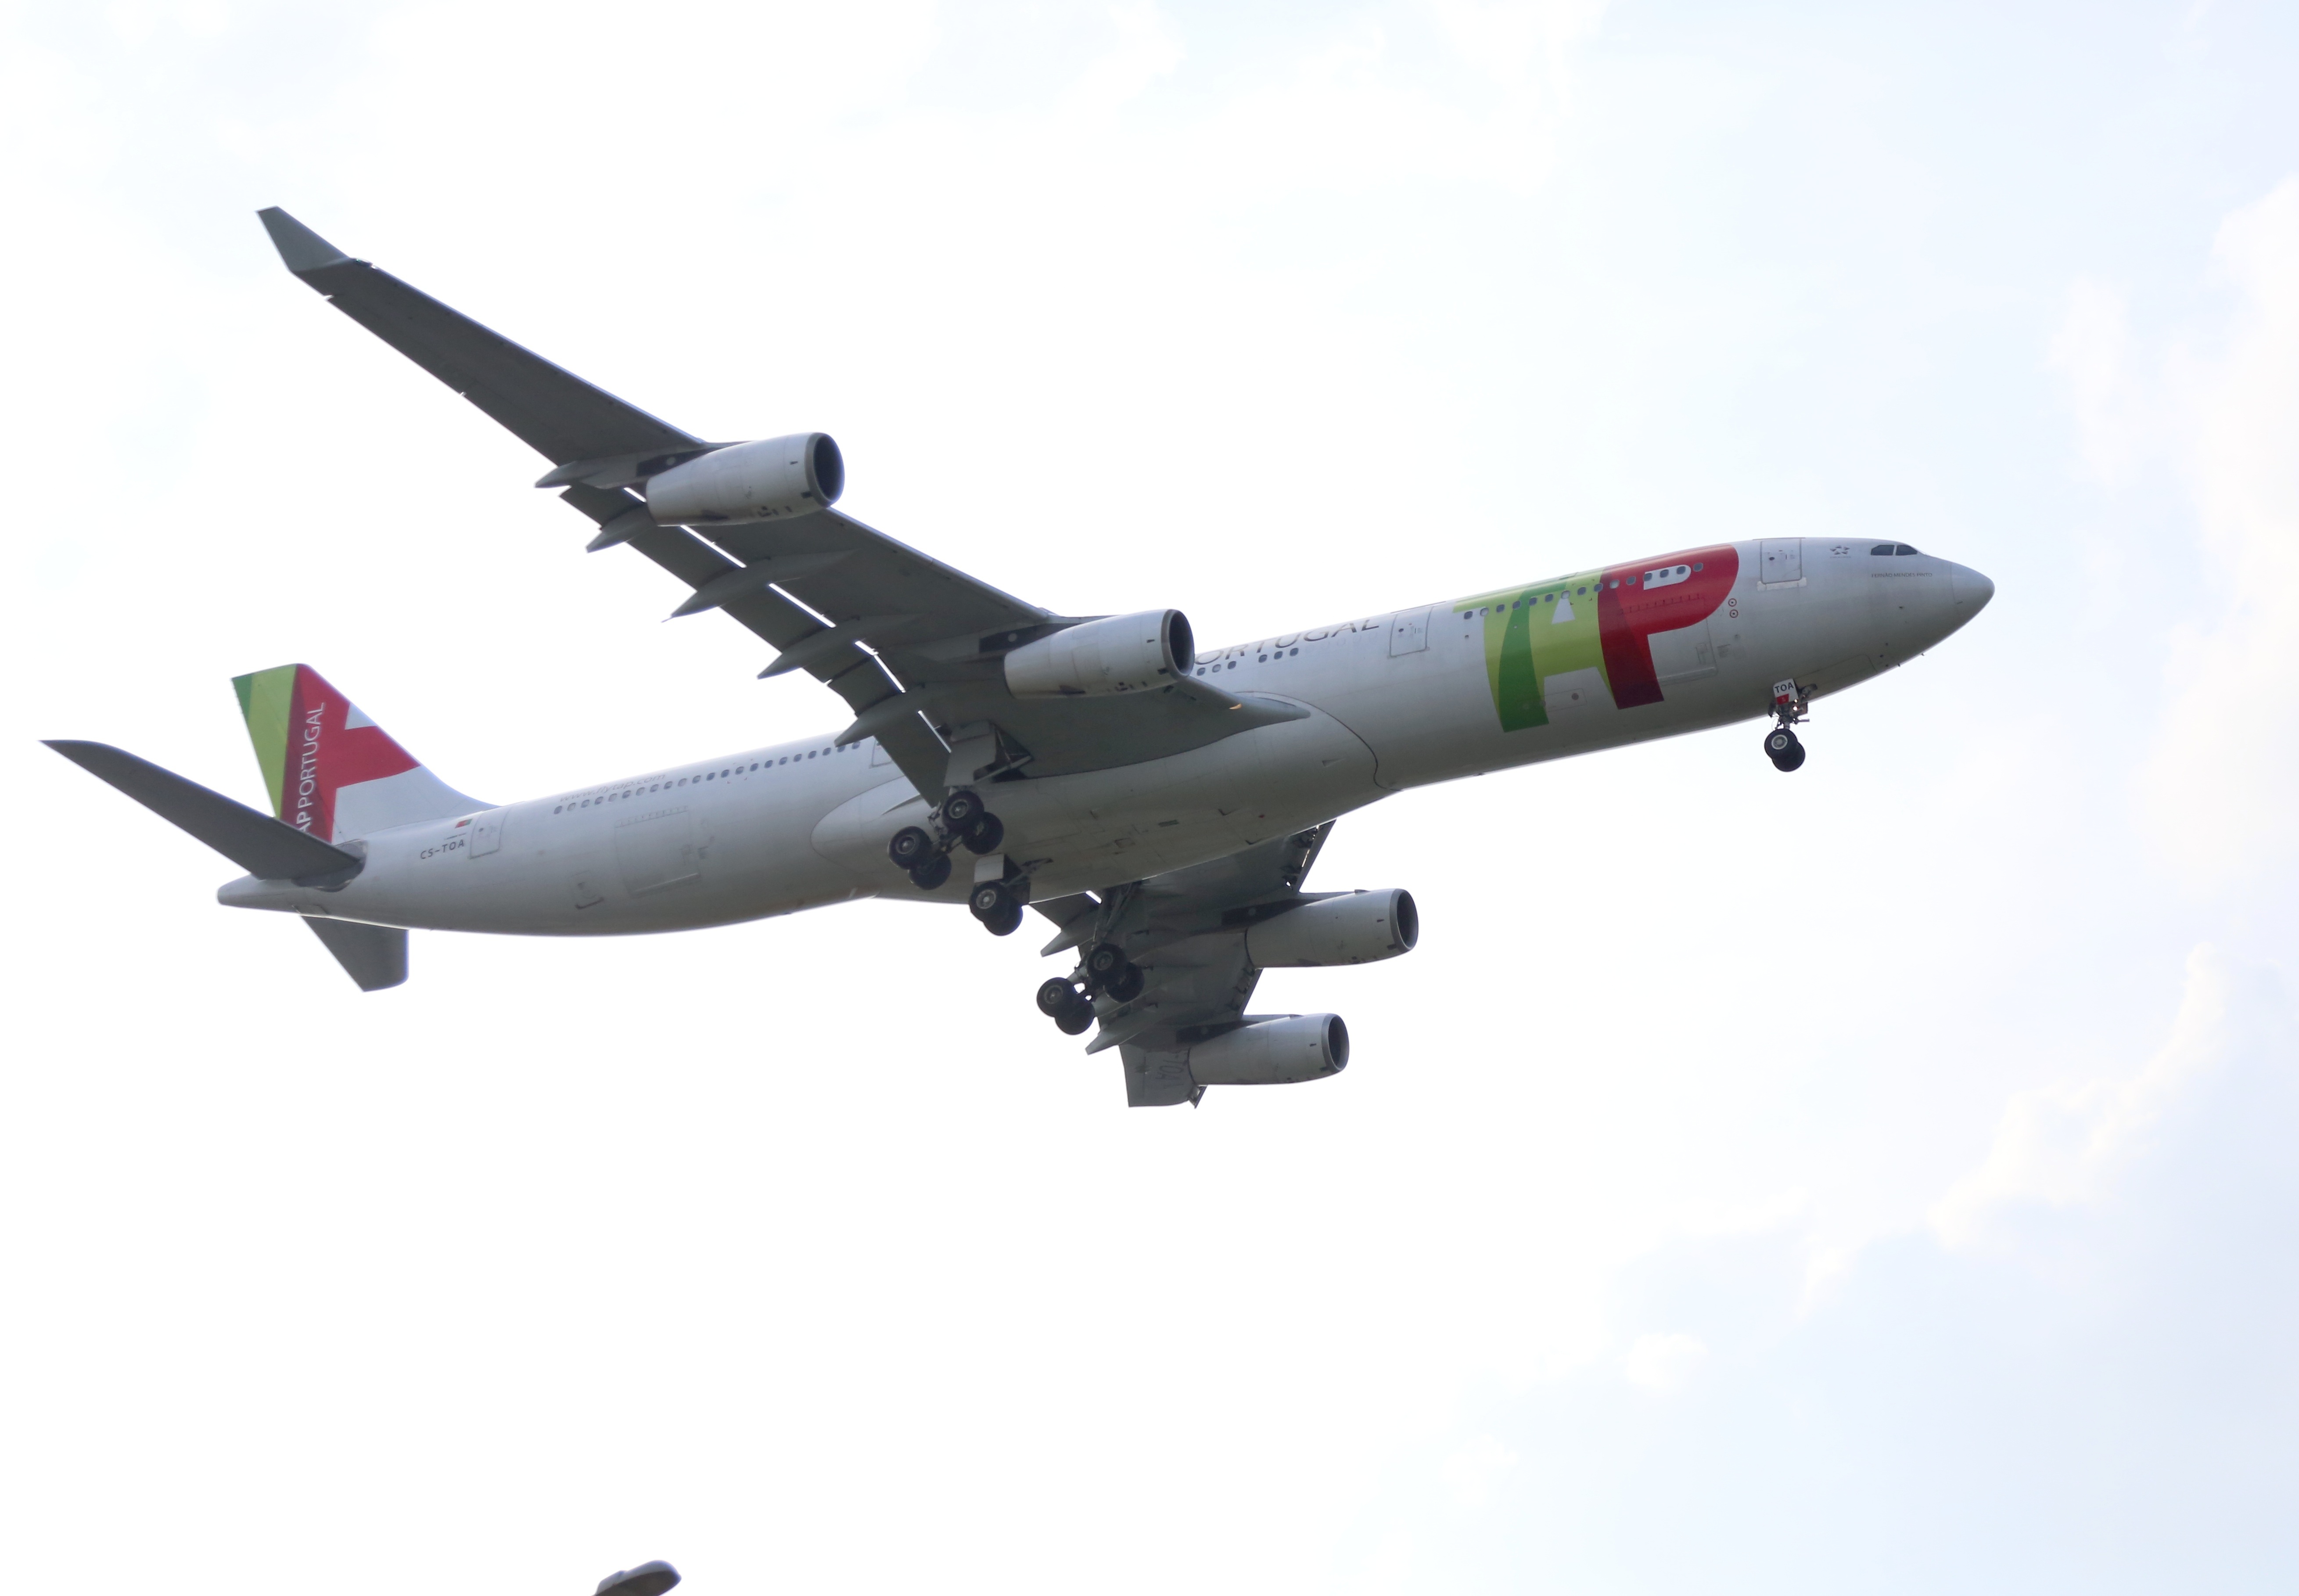
wing, cloud, sky, air, flying, fly, airport, airplane, plane, aircraft, vehicle, airline, aviation, flight, ride, trip, international, clouds, tap, airliner, motor, portugal, commercial, airbus, brazil, boeing, take off, air transport, jet aircraft, airbus a330, airport sao paulo, air travel, boeing 737, atmosphere of earth, wide body aircraft, narrow body aircraft, aerospace engineering, aircraft engine